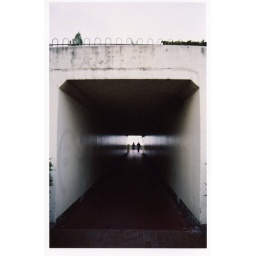
under a bridge over lake biwa, shiga